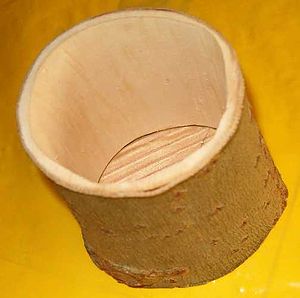
Grøn sløjd
Grendåse
Under aktiviteten grøn sløjd arbejder man i såkaldt grønt træ, dvs. friskfældet træ, der er saftigt og blødt og derfor lettere at bearbejde. Det er derfor en oplagt aktivitet for børn i sløjdundervisningen, men det er ikke en ny aktivitet, for ved huggehusarbejde har man tilbage i tiden brugt frisk træ i stor udstrækning.